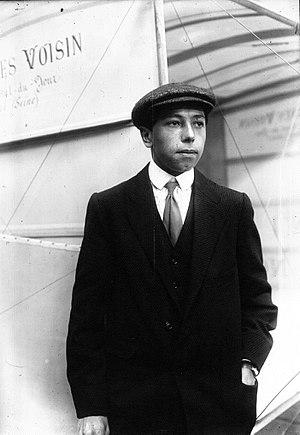
Henri Brégi (1888-1917), pionnier français de l'aviation posant à côté d'un avion Voisin, en 1909.
Henri Louis Brégi est un aviateur français, né à Sedan le 4 décembre 1888, mort en baie de Saint-Mandrier-sur-Mer le 12 janvier 1917. Il est un pionnier de l'aviation en Amérique du Sud et au Maroc.